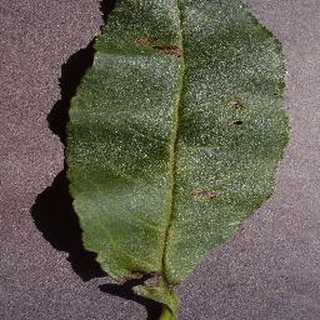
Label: peach_bacterial_spot